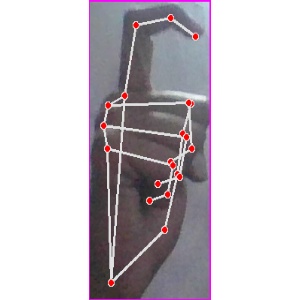
अक्षर: ट